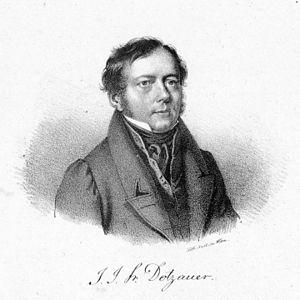
Friedrich Justus Johann Dotzauer est un violoncelliste et compositeur allemand, né à Hässelrieth le 20 juin 1783 et mort à Dresde le 6 mars 1860.
25 février : Renaud, tragédie lyrique d'Antonio Sacchini, créé à l'Opéra de Paris.